Mona Yamamoto

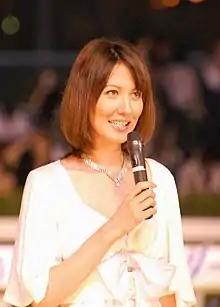
Mona Yamamoto at Ohi Racecourse, on July 9, 2008

is a Japanese TV announcer and presenter. Her father is Norwegian and she became a naturalized Japanese citizen at the age of 6.